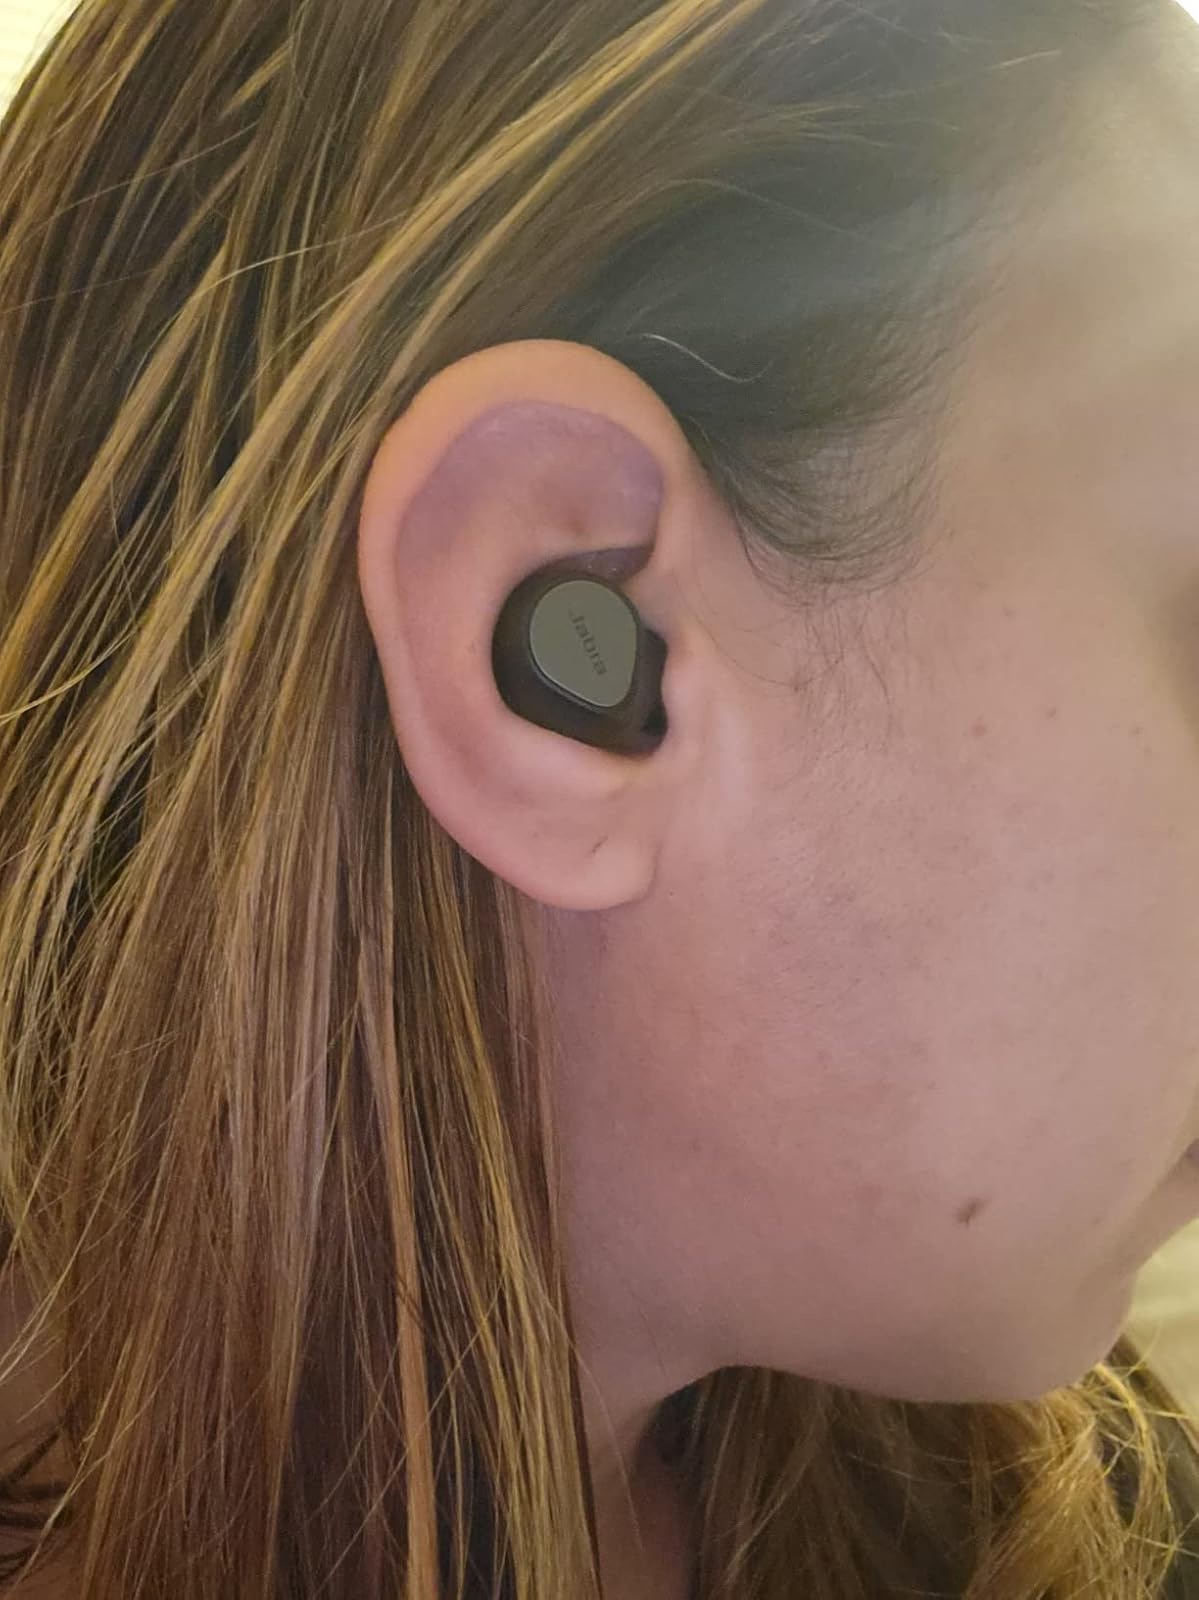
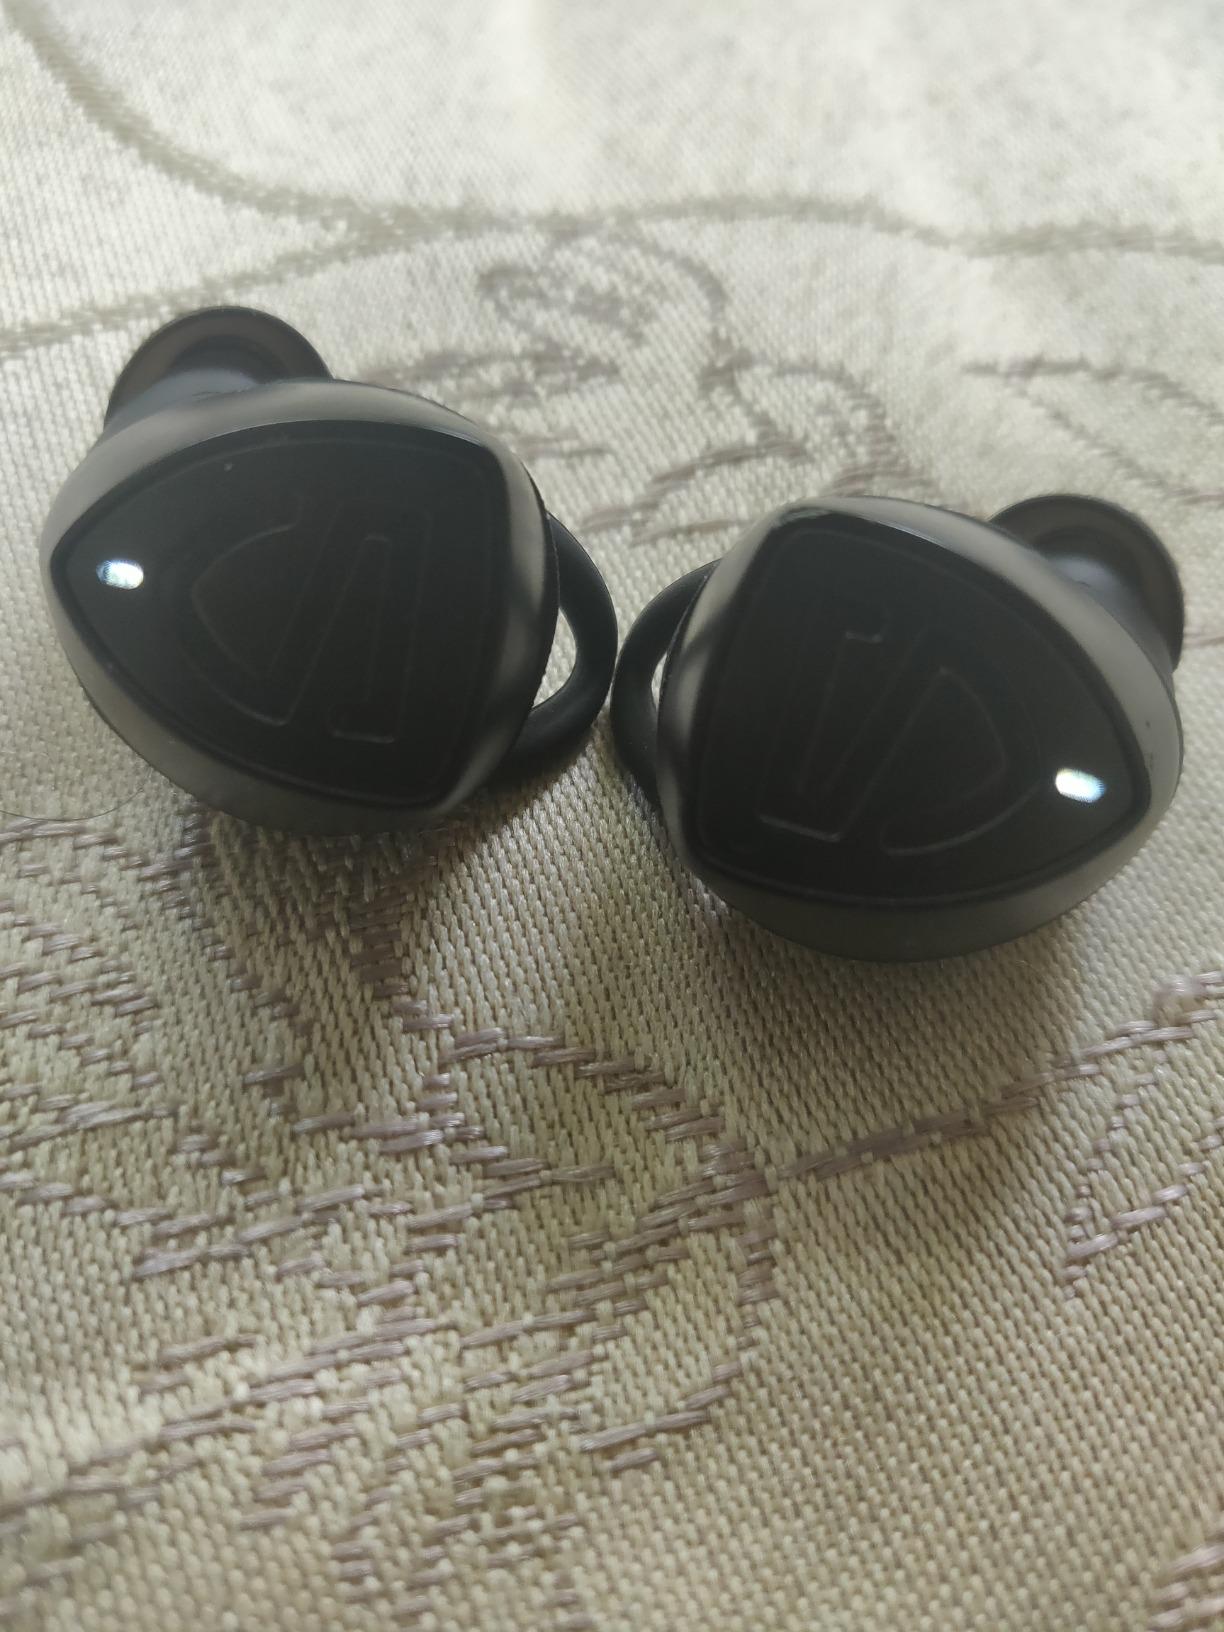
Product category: earbuds
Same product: no